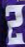
Number: 2